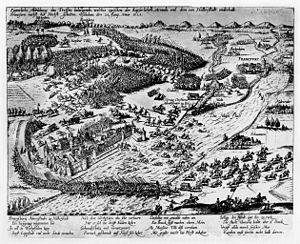
1622 est une année commune commençant un samedi.